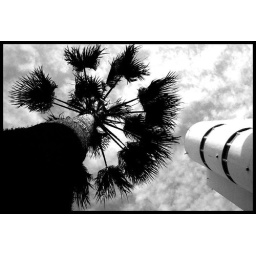
my building and a palm tree just in front of it.